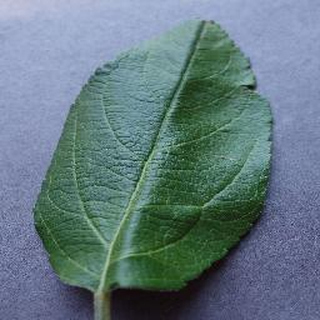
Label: healthy_apple